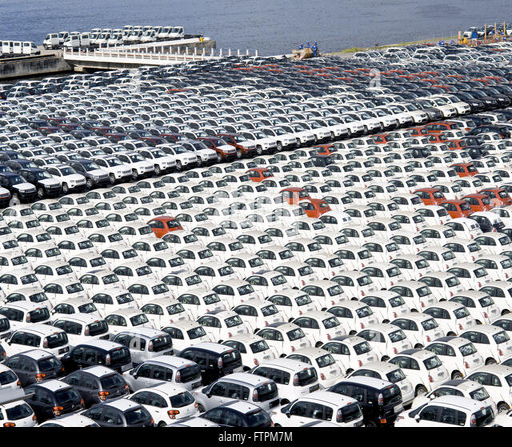
patio packed cars at the port